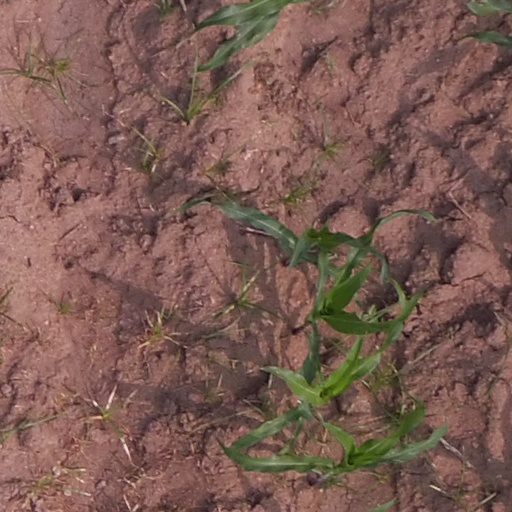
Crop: maize; corn